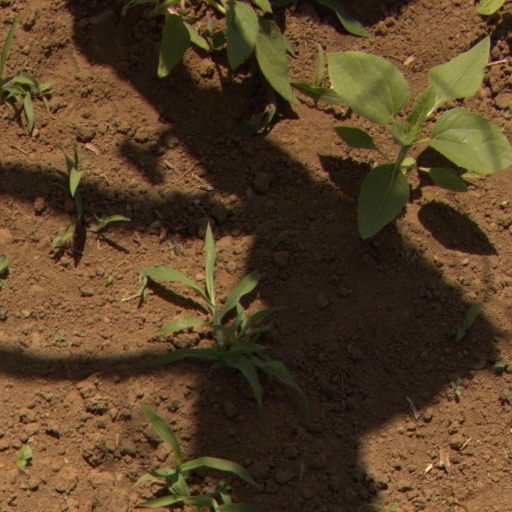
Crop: Jerusalem artichoke